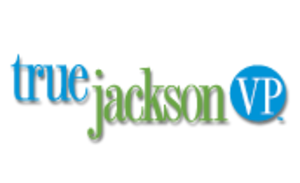
True Jackson est une série télévisée américaine en soixante épisodes de 23 minutes créée par Andy Gordon et diffusée entre le 8 novembre 2008 et le 20 août 2011 sur Nickelodeon.